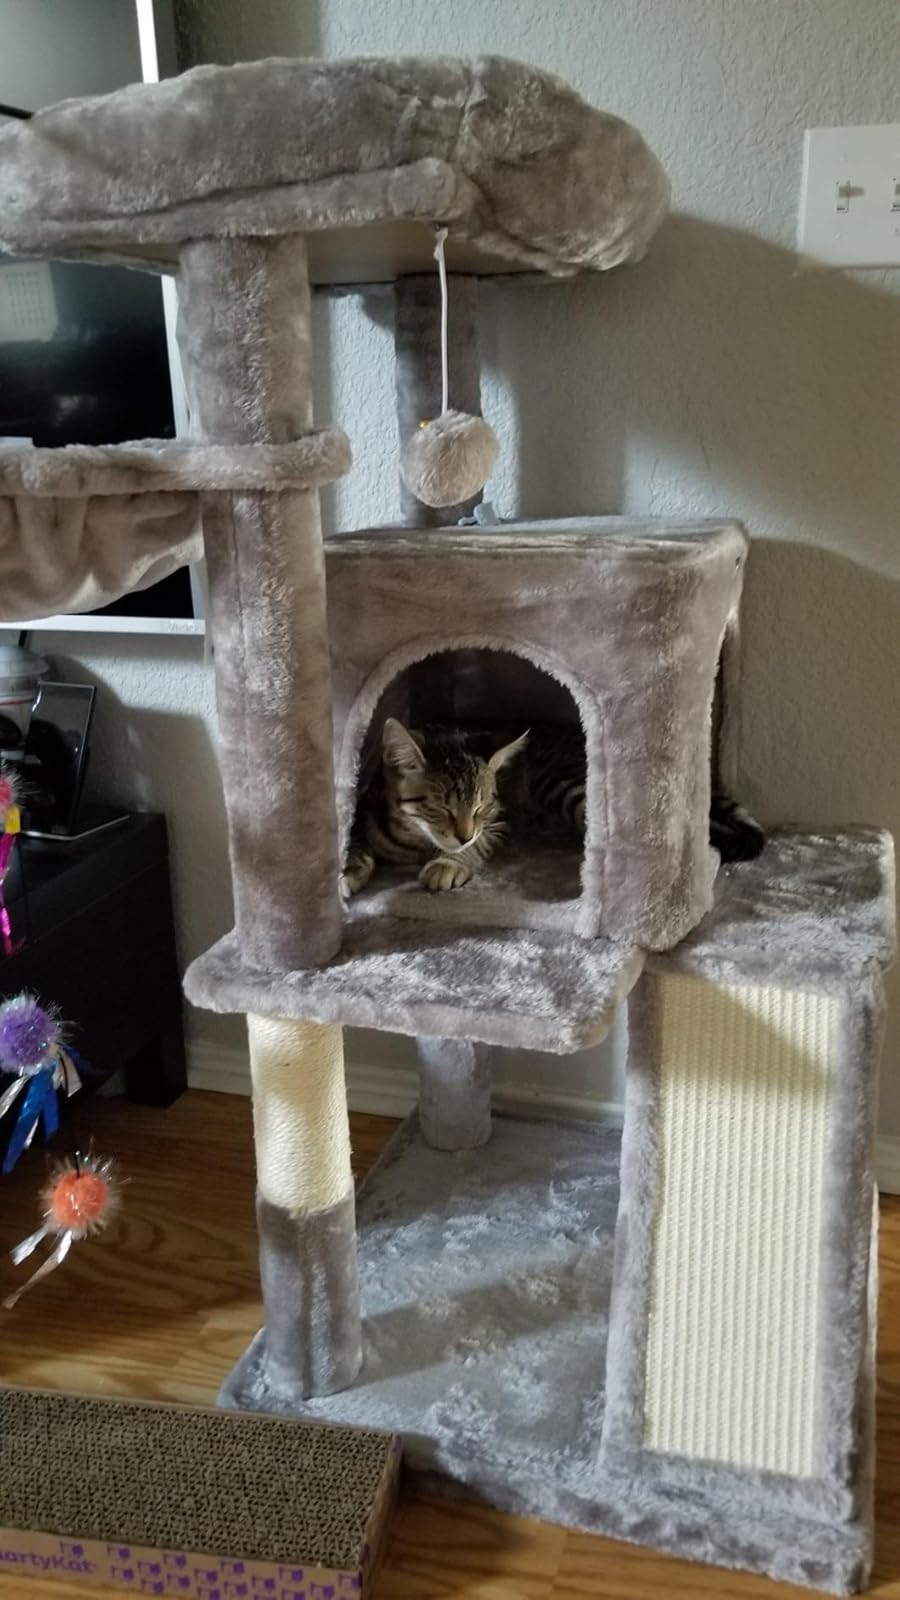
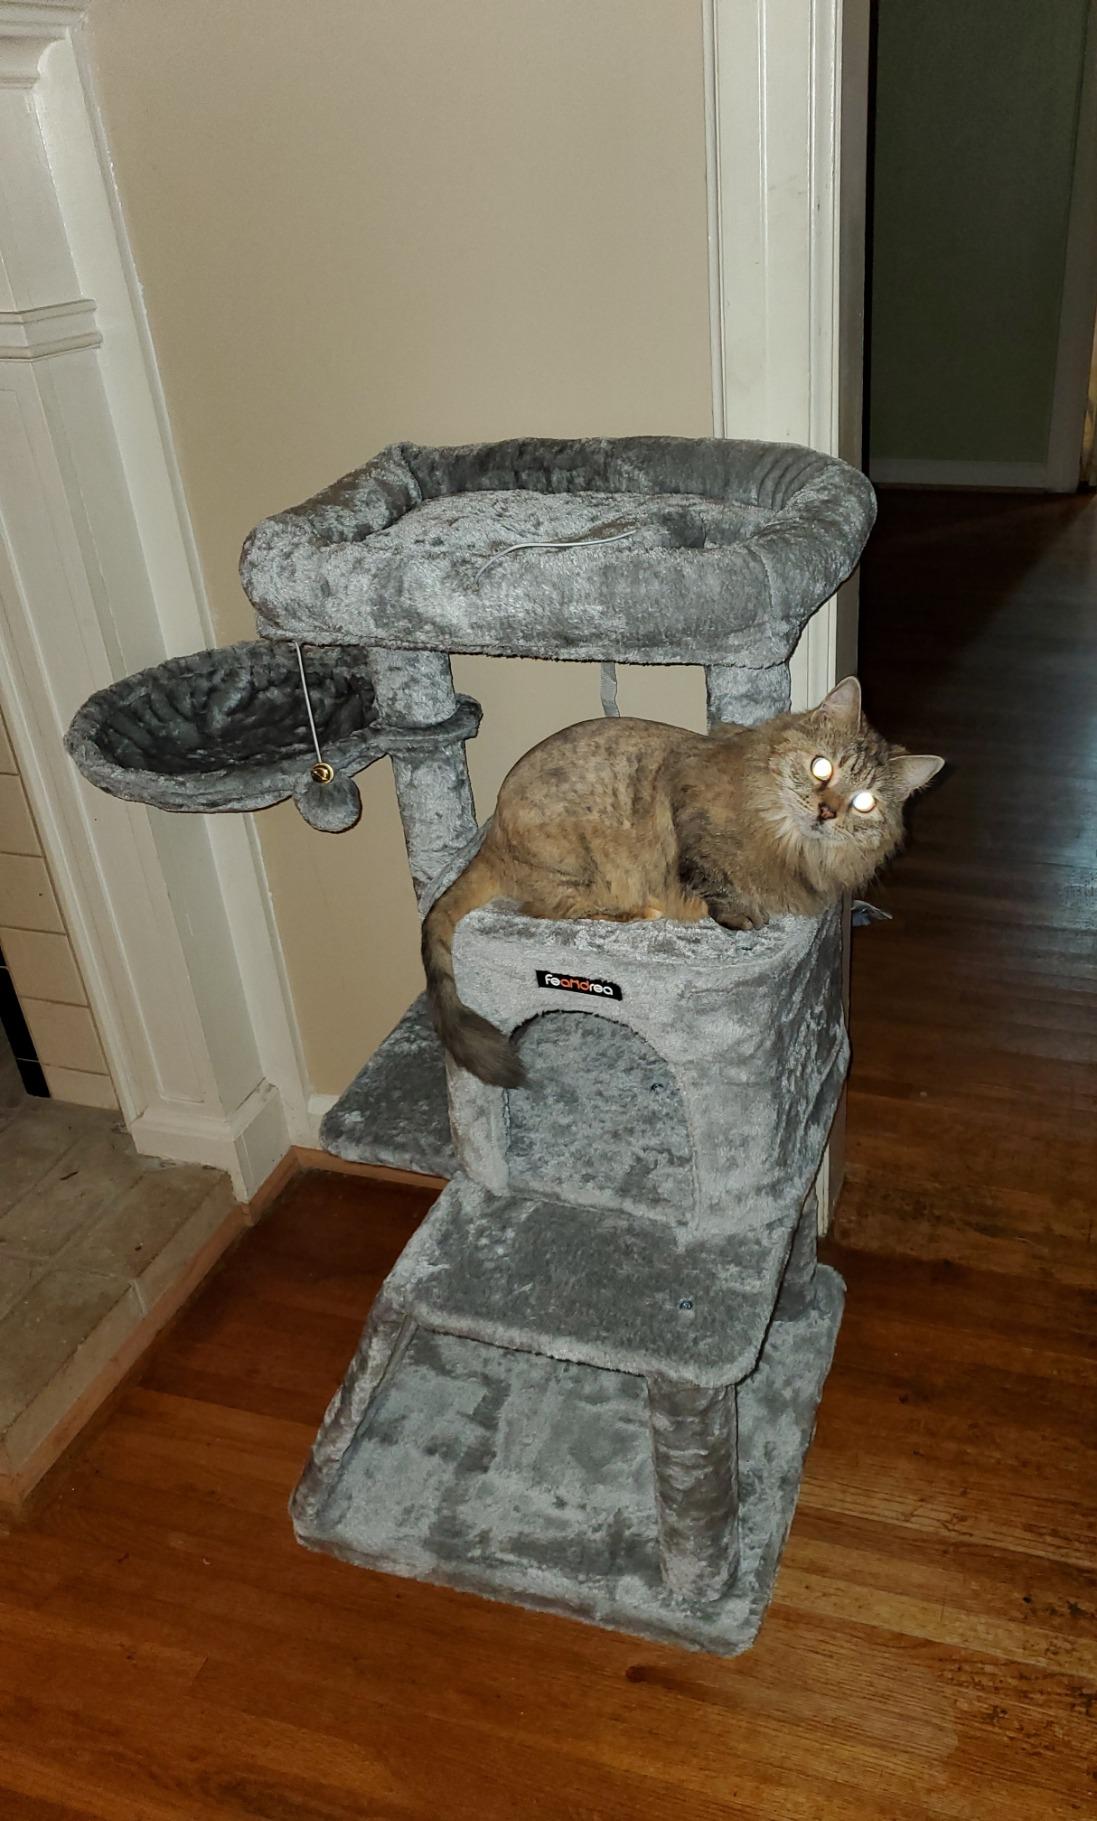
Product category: items_cat tree
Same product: yes